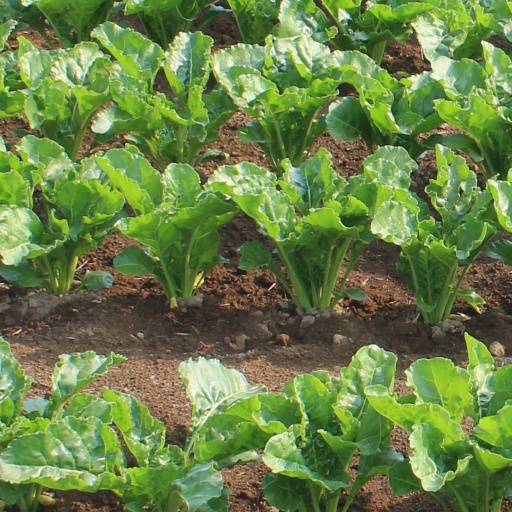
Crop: sugar beet